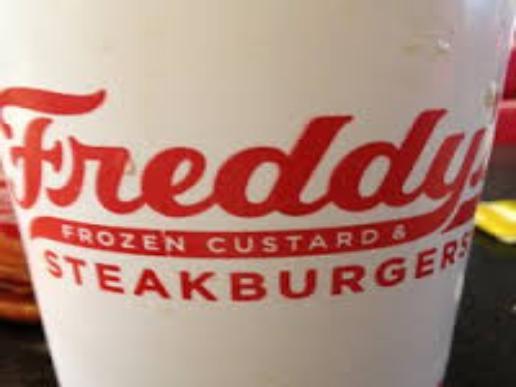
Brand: Freddy's Frozen Custard & Steakburgers
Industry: Food